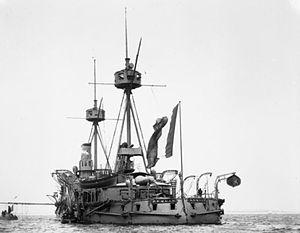
Le canon de 42 cm modèle 1875 ou canon de 420 mm modèle 1875 est un canon construit par Schneider-Creusot et la Fonderie de Ruelle à la fin du XIXᵉ siècle. Cette arme est le canon de plus fort diamètre mis en service sur un navire de la marine nationale française. Il appartient avec le canon de 450 mm/45 modèle 1920 ou le 431 mm modèle 1939 aux quelques armes de plus de 400 mm de diamètre développées pour la marine nationale française.